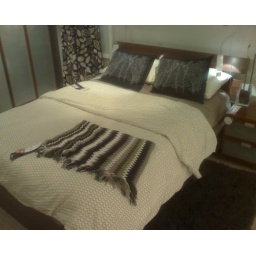
The hopen bed looked pretty nice. The bed itself was $250. The pillows were $20. Comforter/blankets were around $40. Not bad.